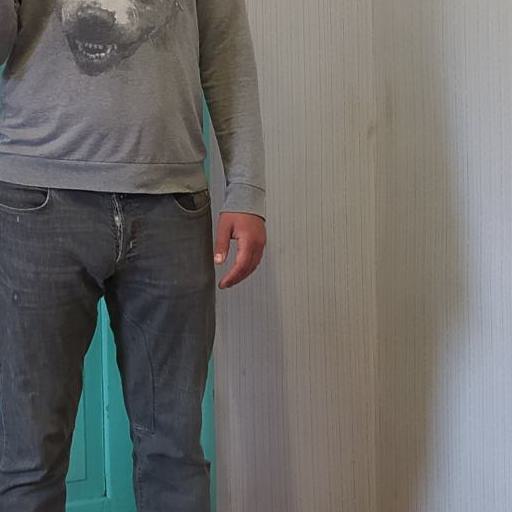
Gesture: no_gesture